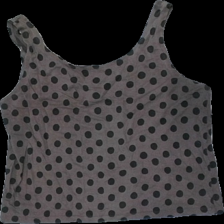
View: back
Type: Top
Category: Ladies
Brand: Not in the list
Colors: Brown, Black
Material: 100% viscose
Pattern: Dots
Cut: Regular, C-collar
Season: All
Smell: Minor
Price range: <50
Recommended usage: Export
Description: Singlet with dots